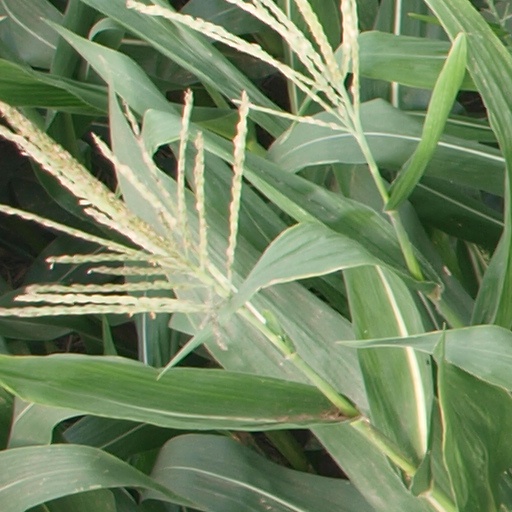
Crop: maize; corn